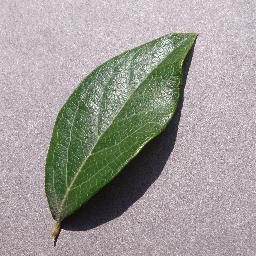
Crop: blueberry
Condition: healthy